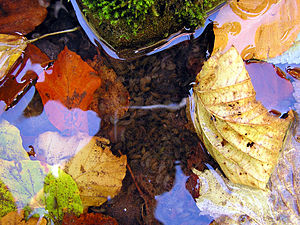
Ferskvandstangloppe (Gammarus pulex)
Ferskvandtangloppen, Gammarus pulex, er et lille krebsdyr, der tilhører ordenen tanglopper.